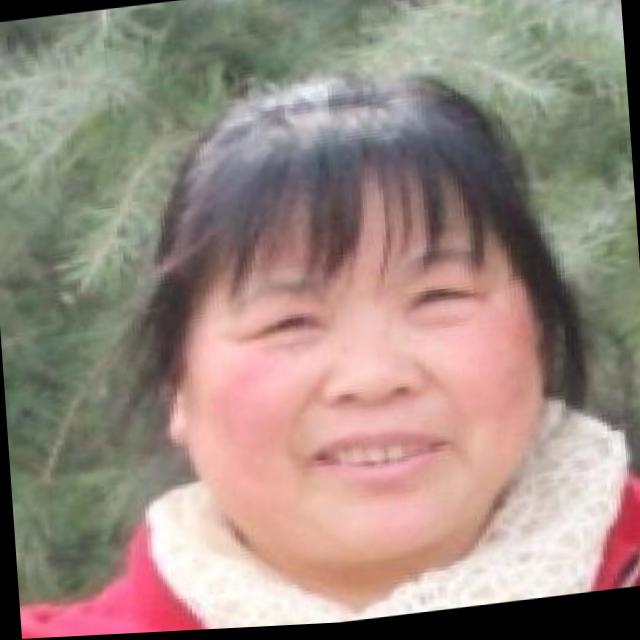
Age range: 45-64